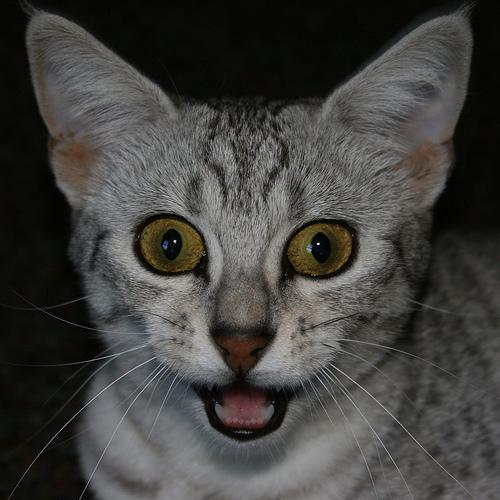
Breed: Egyptian Mau